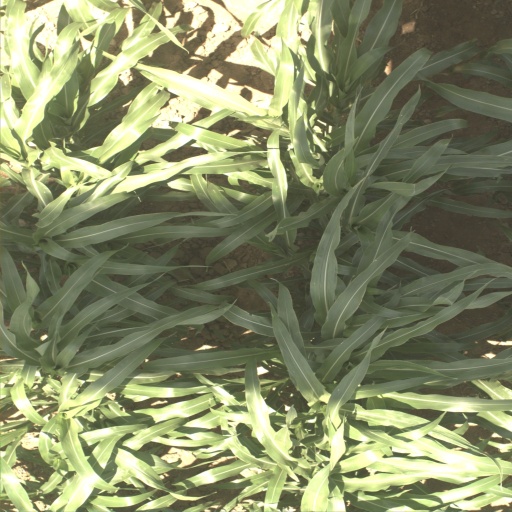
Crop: sorghum